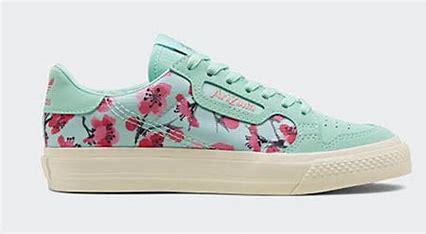
Brand: Adidas
Model: Arizona